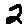
Label: 2